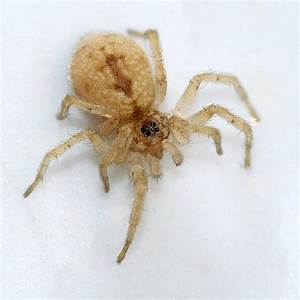
Label: ragno